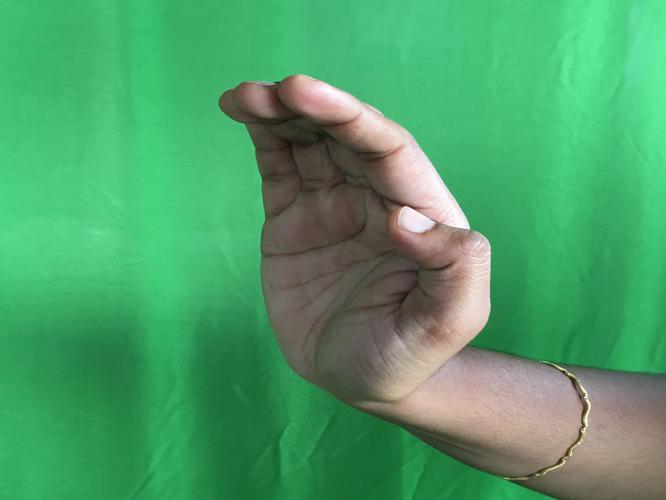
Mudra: Sarpasirsha
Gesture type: single_hand